Hi-5 (Australian group)

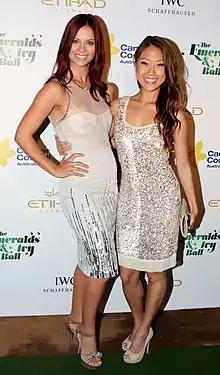
Full body shot of two smiling women. Woman at left is taller and has her right hand at her hip. The other woman has her arm around the back of the first. They stand in front of hoarding signs.

In early 2006, de Leon Jones announced she was pregnant, and would take maternity leave from April onwards. Sun Park was introduced as her temporary replacement; de Leon Jones gave birth to her first child in July. Park was part of the television series filming in 2006 and toured with the group across Australia. In July 2006, de Leon Jones said she was intent on returning to Hi-5; however, in July 2007, made the decision to leave the group permanently to focus on being a mother. Park took her place as a full-time member.